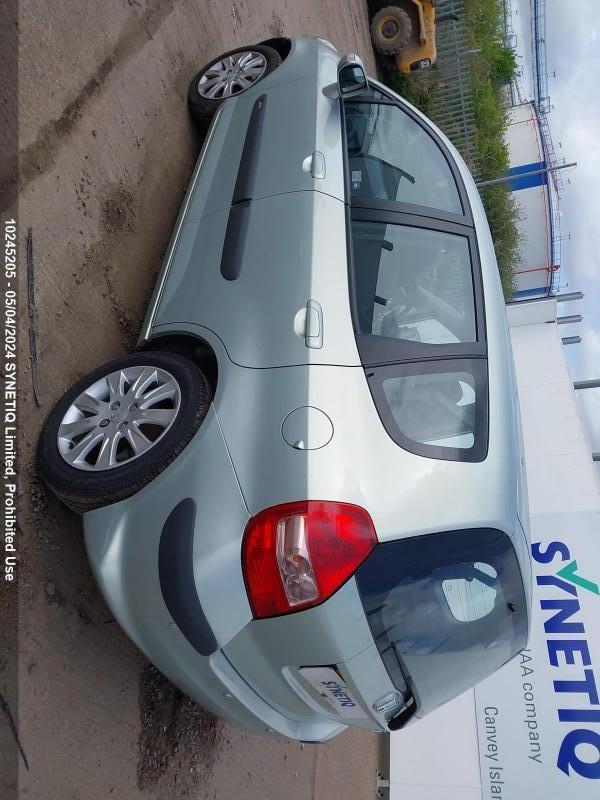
Aucun dommage détecté.
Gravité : aucun